Bessie Smith

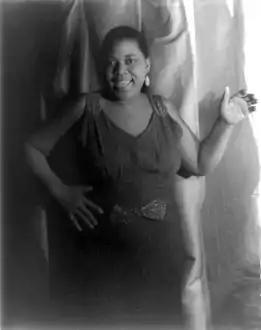
Smith in 1936

The 1900 census indicates that her family reported that Bessie Smith was born in Chattanooga, Tennessee, in July 1892. The 1910 census gives her age as 16, and a birth date of April 15, 1894, which appears on subsequent documents and was observed as her birthday by the Smith family. The 1870 and 1880 censuses report several older siblings or half-siblings.